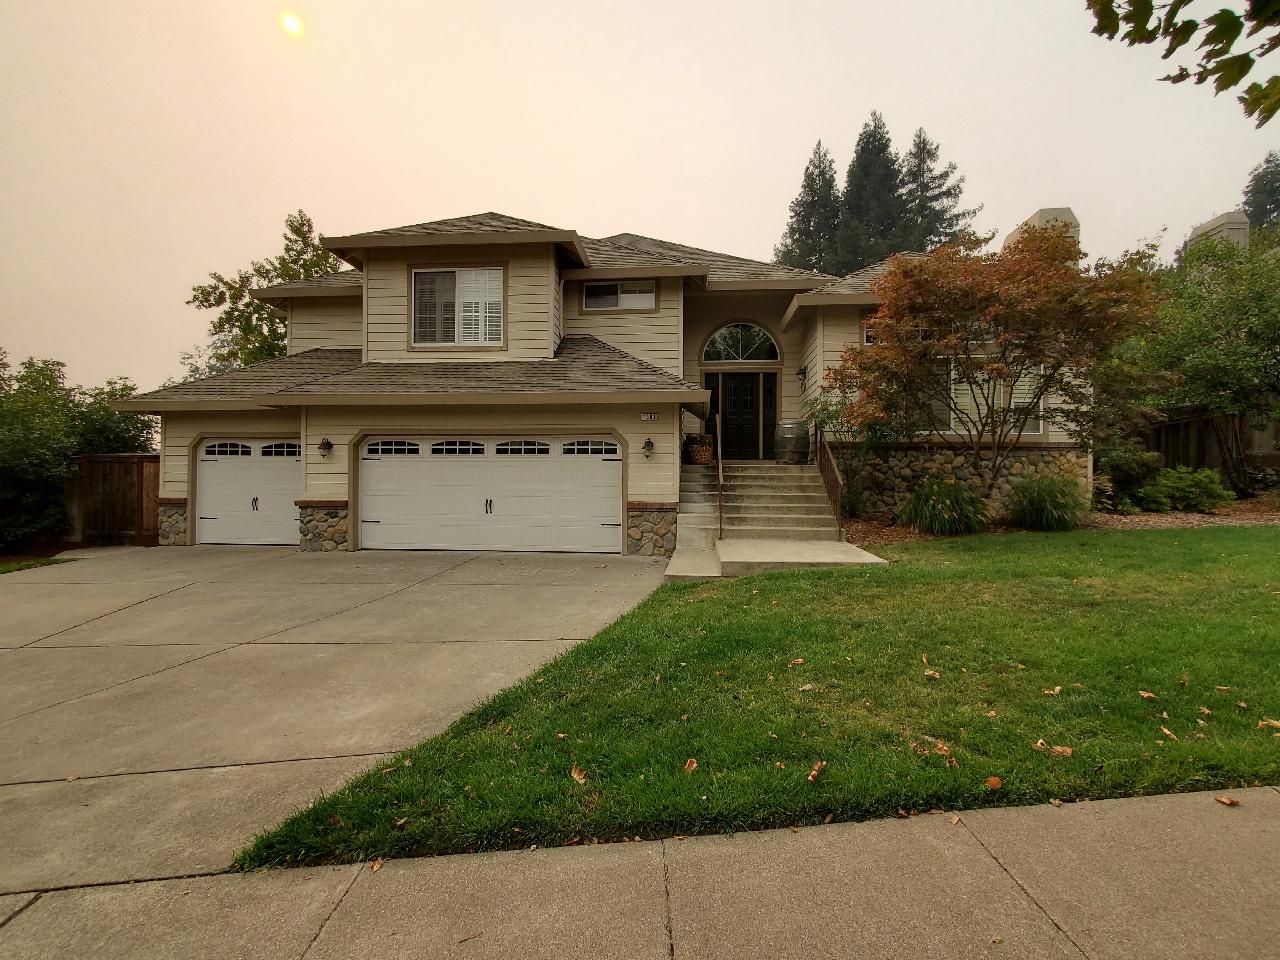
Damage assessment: no_damage